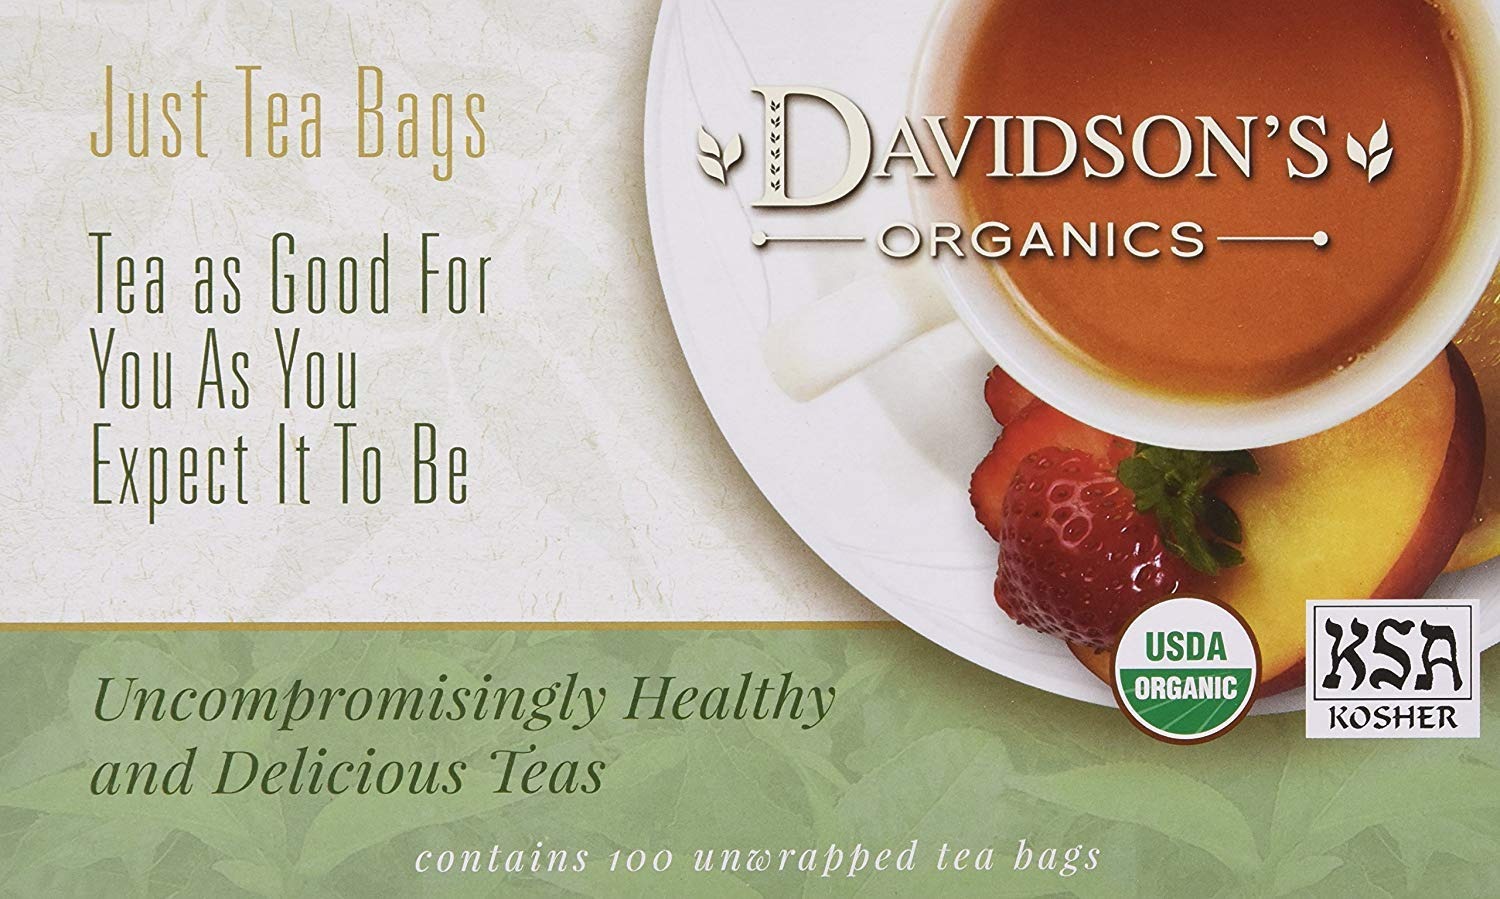
Item Name: Davidson's Organics, Decaffeinated Wild Strawberry, 100-count Unwrapped Tea Bags
Bullet Point 1: Decaffeinated Wild Strawberry combines a splash of sweet strawberry essence and a robust base of decaffeinated black tea. Davidson's Decaffeinated Wild Strawberry is a full-bodied, fruity black tea brew, as rich as its caffeinated counterpart.
Bullet Point 2: LEAF TO CUP: From our farms in India to your family, Davidson’s Organics is a vertically integrated provider of premium teas at affordable prices. We grow, import, blend, package, and sell - overseeing the entire journey of our tea from the leaf cuttings to the infusion in your cup.
Bullet Point 3: ALWAYS ORGANIC: Davidson’s Organics is a 3rd generation organic tea grower delivering on its promise of providing top-notch USDA certified organic teas. Our teas are grown non-GMO & free from harmful chemicals and pesticides. We are responsibly sourced and sustainably farmed. We believe in the holistic health of our farms, farmers, plants & animals.
Bullet Point 4: A CUP OF WELLNESS: Davidson’s offers a diverse selection of tea blends for the most discerning palates. From loose leaves to tea bags & iced, and from ayurvedic to herbal, our organic teas deliver the perfect pick me up or a restful respite. Enjoy our balanced tea blends for optimal health and sipping pleasure.
Bullet Point 5: TRUST OUR TEA: Davidson's Organics was the first purveyor of fine organic teas. Since 1976, we’ve worked tirelessly to develop blends that are true reflections of their names, while being committed to sourcing healthy ingredients grown by generations of skilled small farmers. Enjoy Davidson's Organics, the organic tea that sets the standards for the highest quality.
Value: 100.0
Unit: Count

Price: 25.79